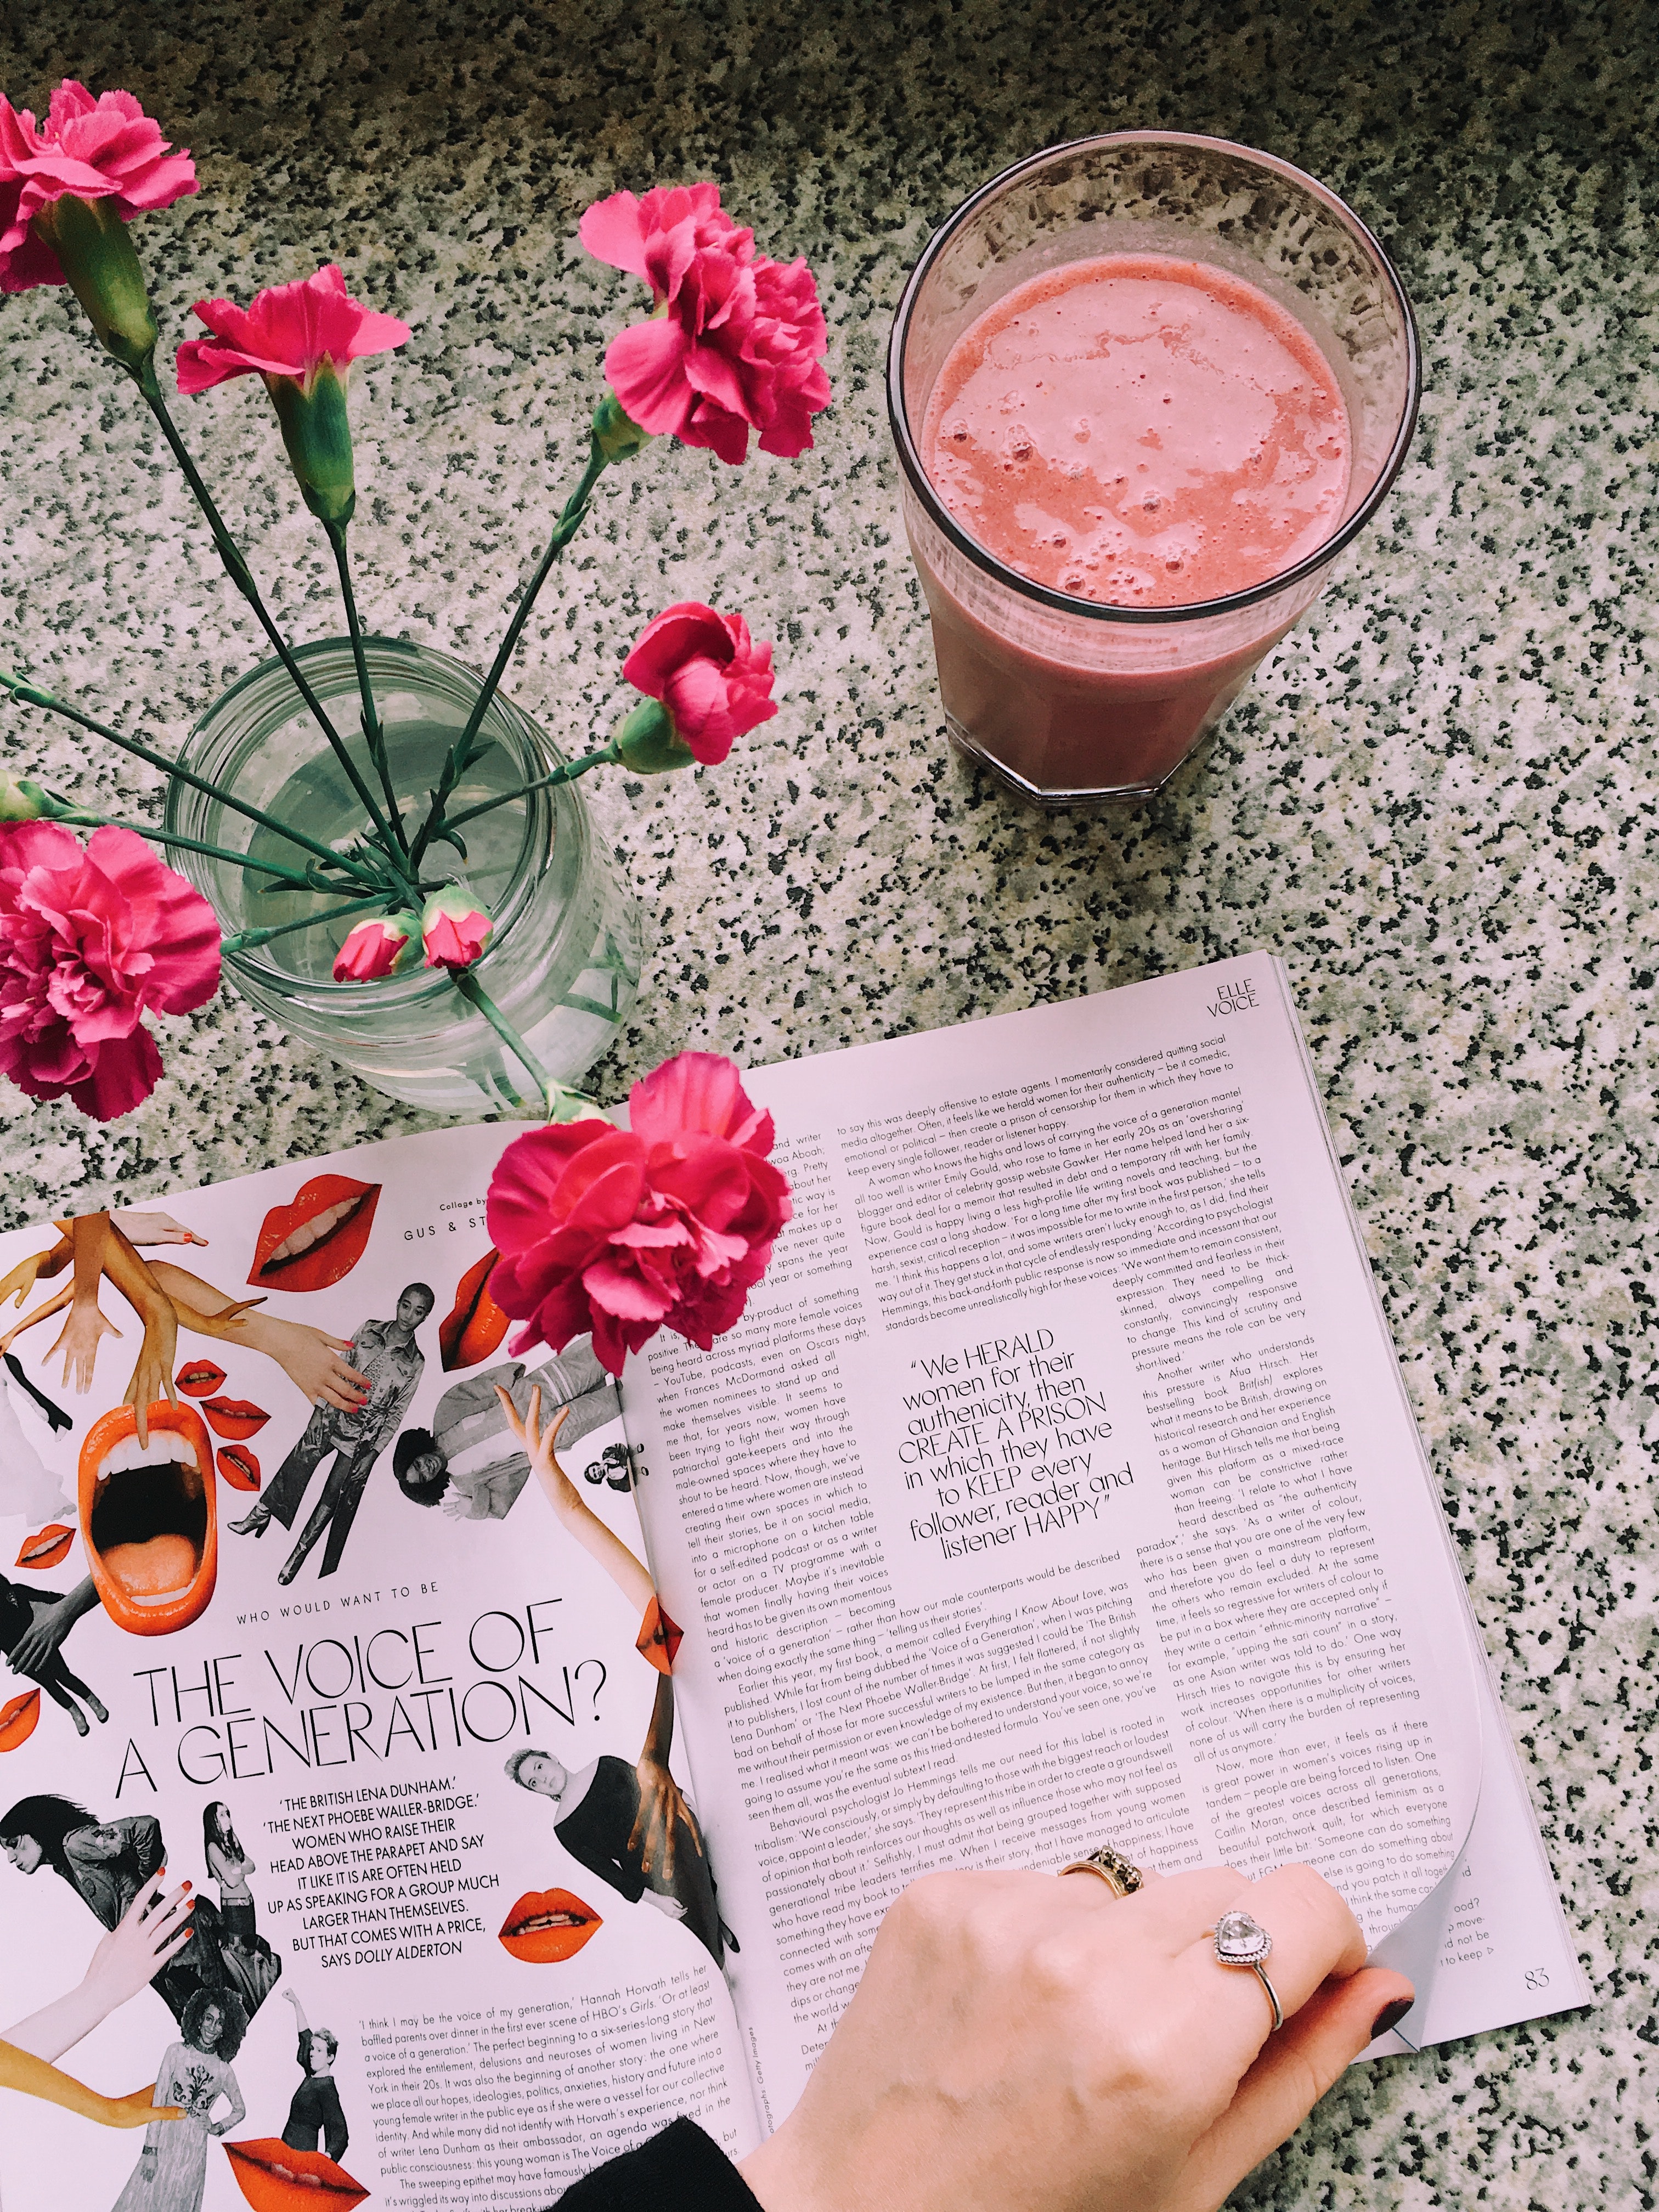
pink, flower, textile, plant, petal, smoothie, drink, linens, rose, tablecloth, floral design, paper, food